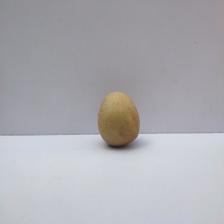
Size: Small